Murders in the Rue Morgue (1932 film)

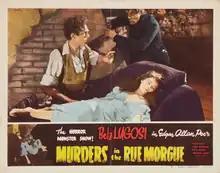
Lobby card for the 1949 re-release of "Murders in the Rue Morgue" by Realart Pictures Inc.

"The Hollywood Reporter" wrote about a preview screening on January 6, 1932, stating the film "gave Santa Ana a perfectly delightful scare and a sleepless night", calling Robert Florey as a "smart choice" for director and saying Sidney Fox is "nice in appearance". The reviewer also said Lugosi "has the physical necessities and is so legitimately trained that even though his performance does smack of the old legit, he is perfection in a role of this sort. Lugosi chews scenery, but he makes an audience like it".